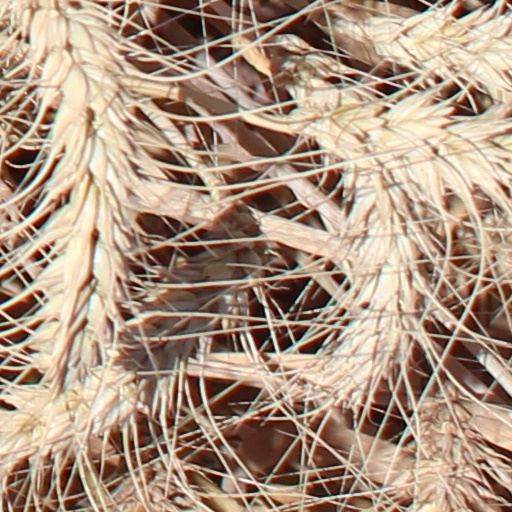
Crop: wheat